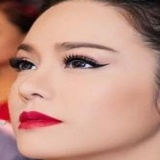
ca sĩ Nhật Kim Anh